Ninetieth Minnesota State Senate v. Dayton

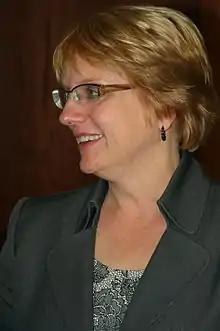
In a majority opinion, Chief Justice Lorie Skjerven Gildea stated that Dayton's actions were within his constitutional authority as governor.

On September 9, the Minnesota Supreme Court made a preliminary ruling that when Dayton vetoed appropriations for the legislature, he did not violate his constitutional authority to make line item vetoes for budgetary appropriations. The Court also ordered the parties into talks with a mediator. It also strongly encouraged the parties to find a political solution to resolve this dispute. The Court did not remand the case back to the lower Ramsey County court, thereby giving it the ability to make a further ruling if the attempts at mediation were unsuccessful.